Speech production

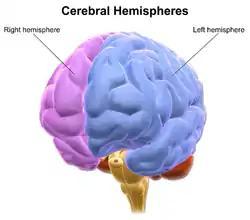
For right handed people, the majority of speech production activity occurs in the left cerebral hemisphere.

The motor control for speech production in right handed people depends mostly upon areas in the left cerebral hemisphere. These areas include the bilateral supplementary motor area, the left posterior inferior frontal gyrus, the left insula, the left primary motor cortex and temporal cortex. There are also subcortical areas involved such as the basal ganglia and cerebellum. The cerebellum aids the sequencing of speech syllables into fast, smooth and rhythmically organized words and longer utterances.